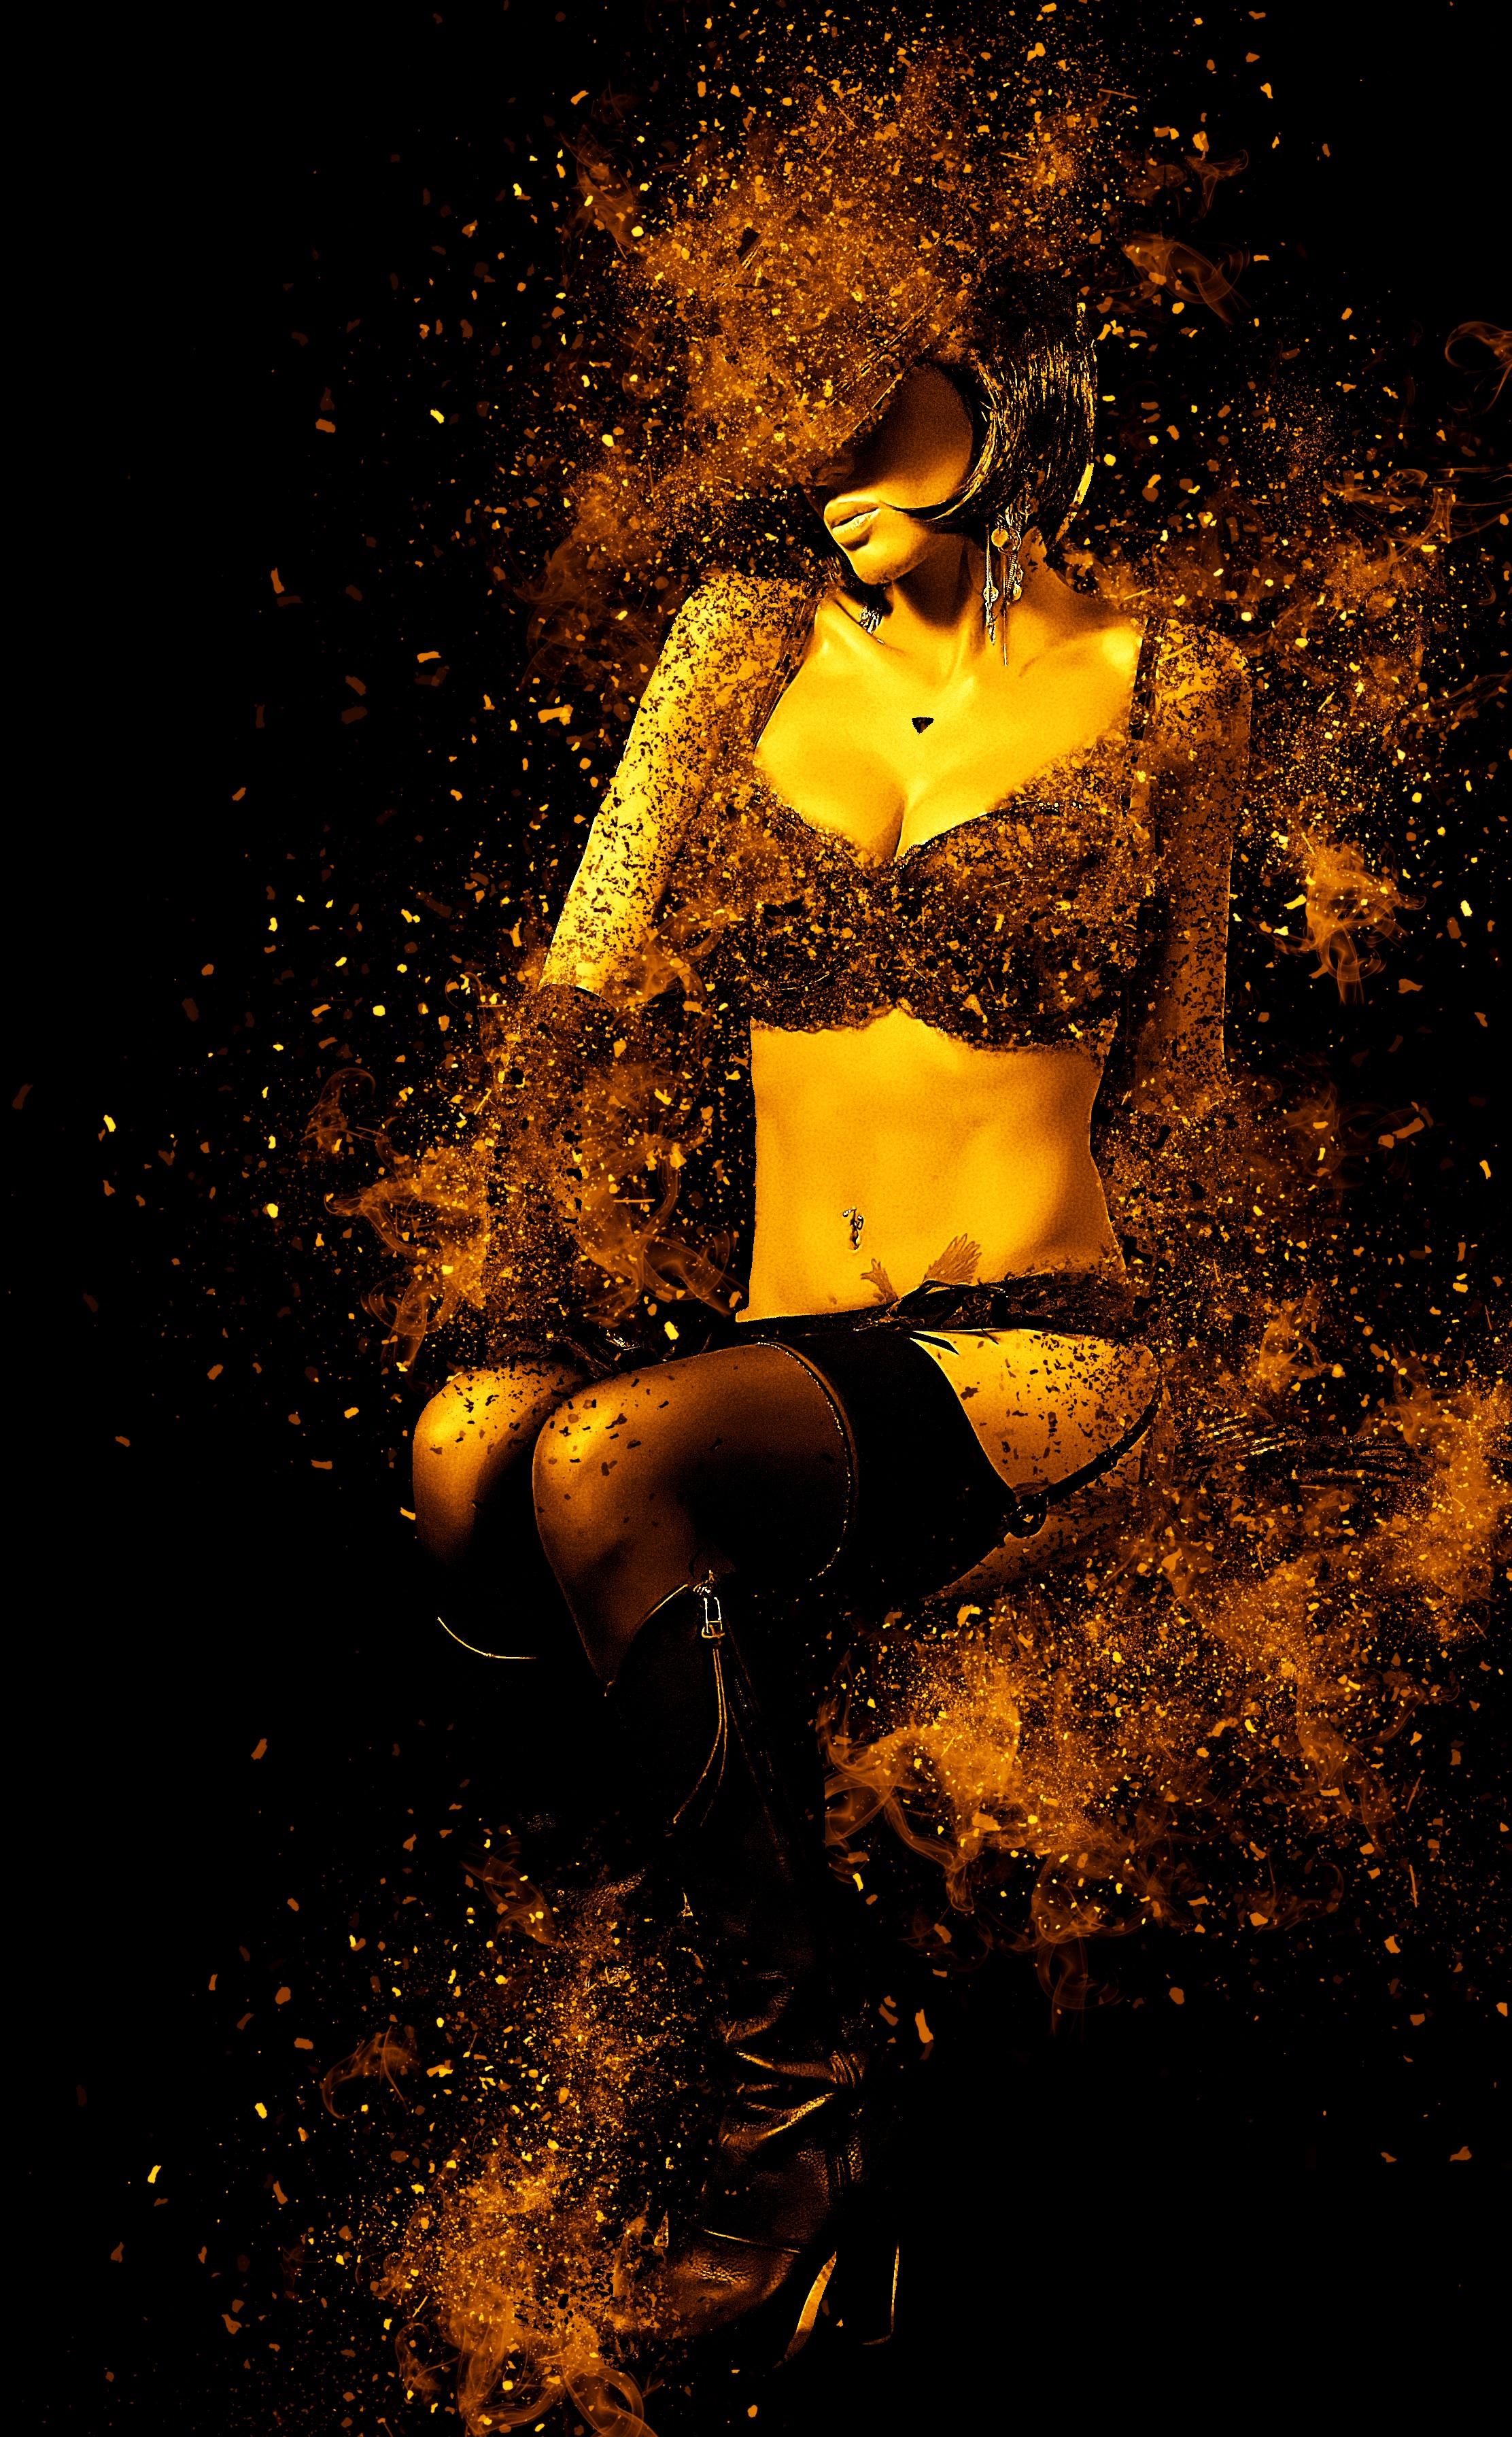
light, woman, night, sunlight, female, model, darkness, fashion, bikini, lingerie, beautiful, sexy, pretty, body, erotic, sensual